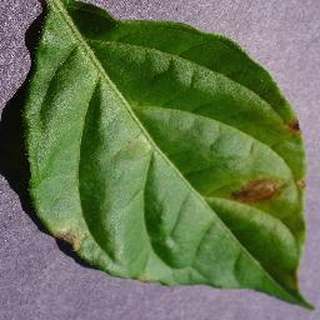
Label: bell_pepper_bacterial_spot